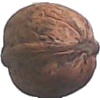
Label: walnut